Tenkara fishing

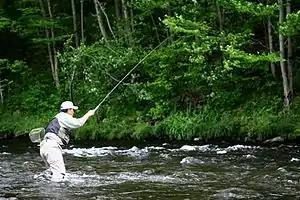
Tenkara fly fishing

Tenkara fishing (literally: "fishing from heaven", "sky fishing", or "empty sky fishing" as "ten" = "sky" and "kara" = "empty") is a type of simple rod angling traditionally practiced in Japan. Primarily used for mountain stream trout fishing, "tenkara" is still a fairly rare method even among freshwater anglers in Japan, and was largely unknown outside Japan until 2009, when the company "Tenkara USA", founded by Daniel Galhardo, introduced and popularized "tenkara" outside Japan.